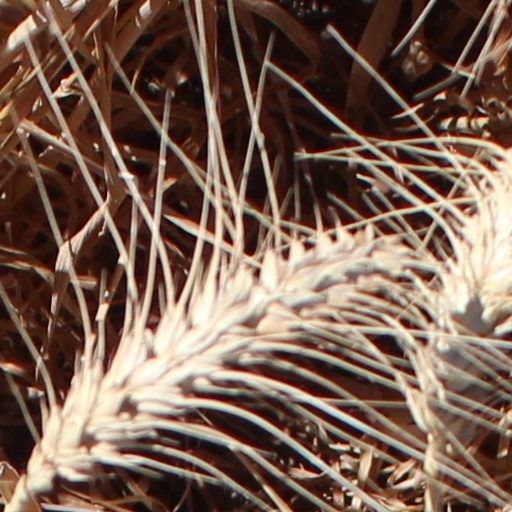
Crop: wheat